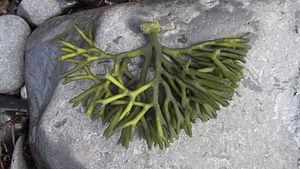
Codium tomentosum est une espèce d’algues vertes de la famille des Codiaceae. Elle a été décrite par Stackhouse en 1797. Elle est aussi appelée codium tomenteux.